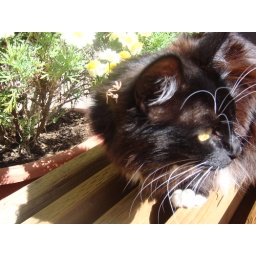
black cat in the sun.